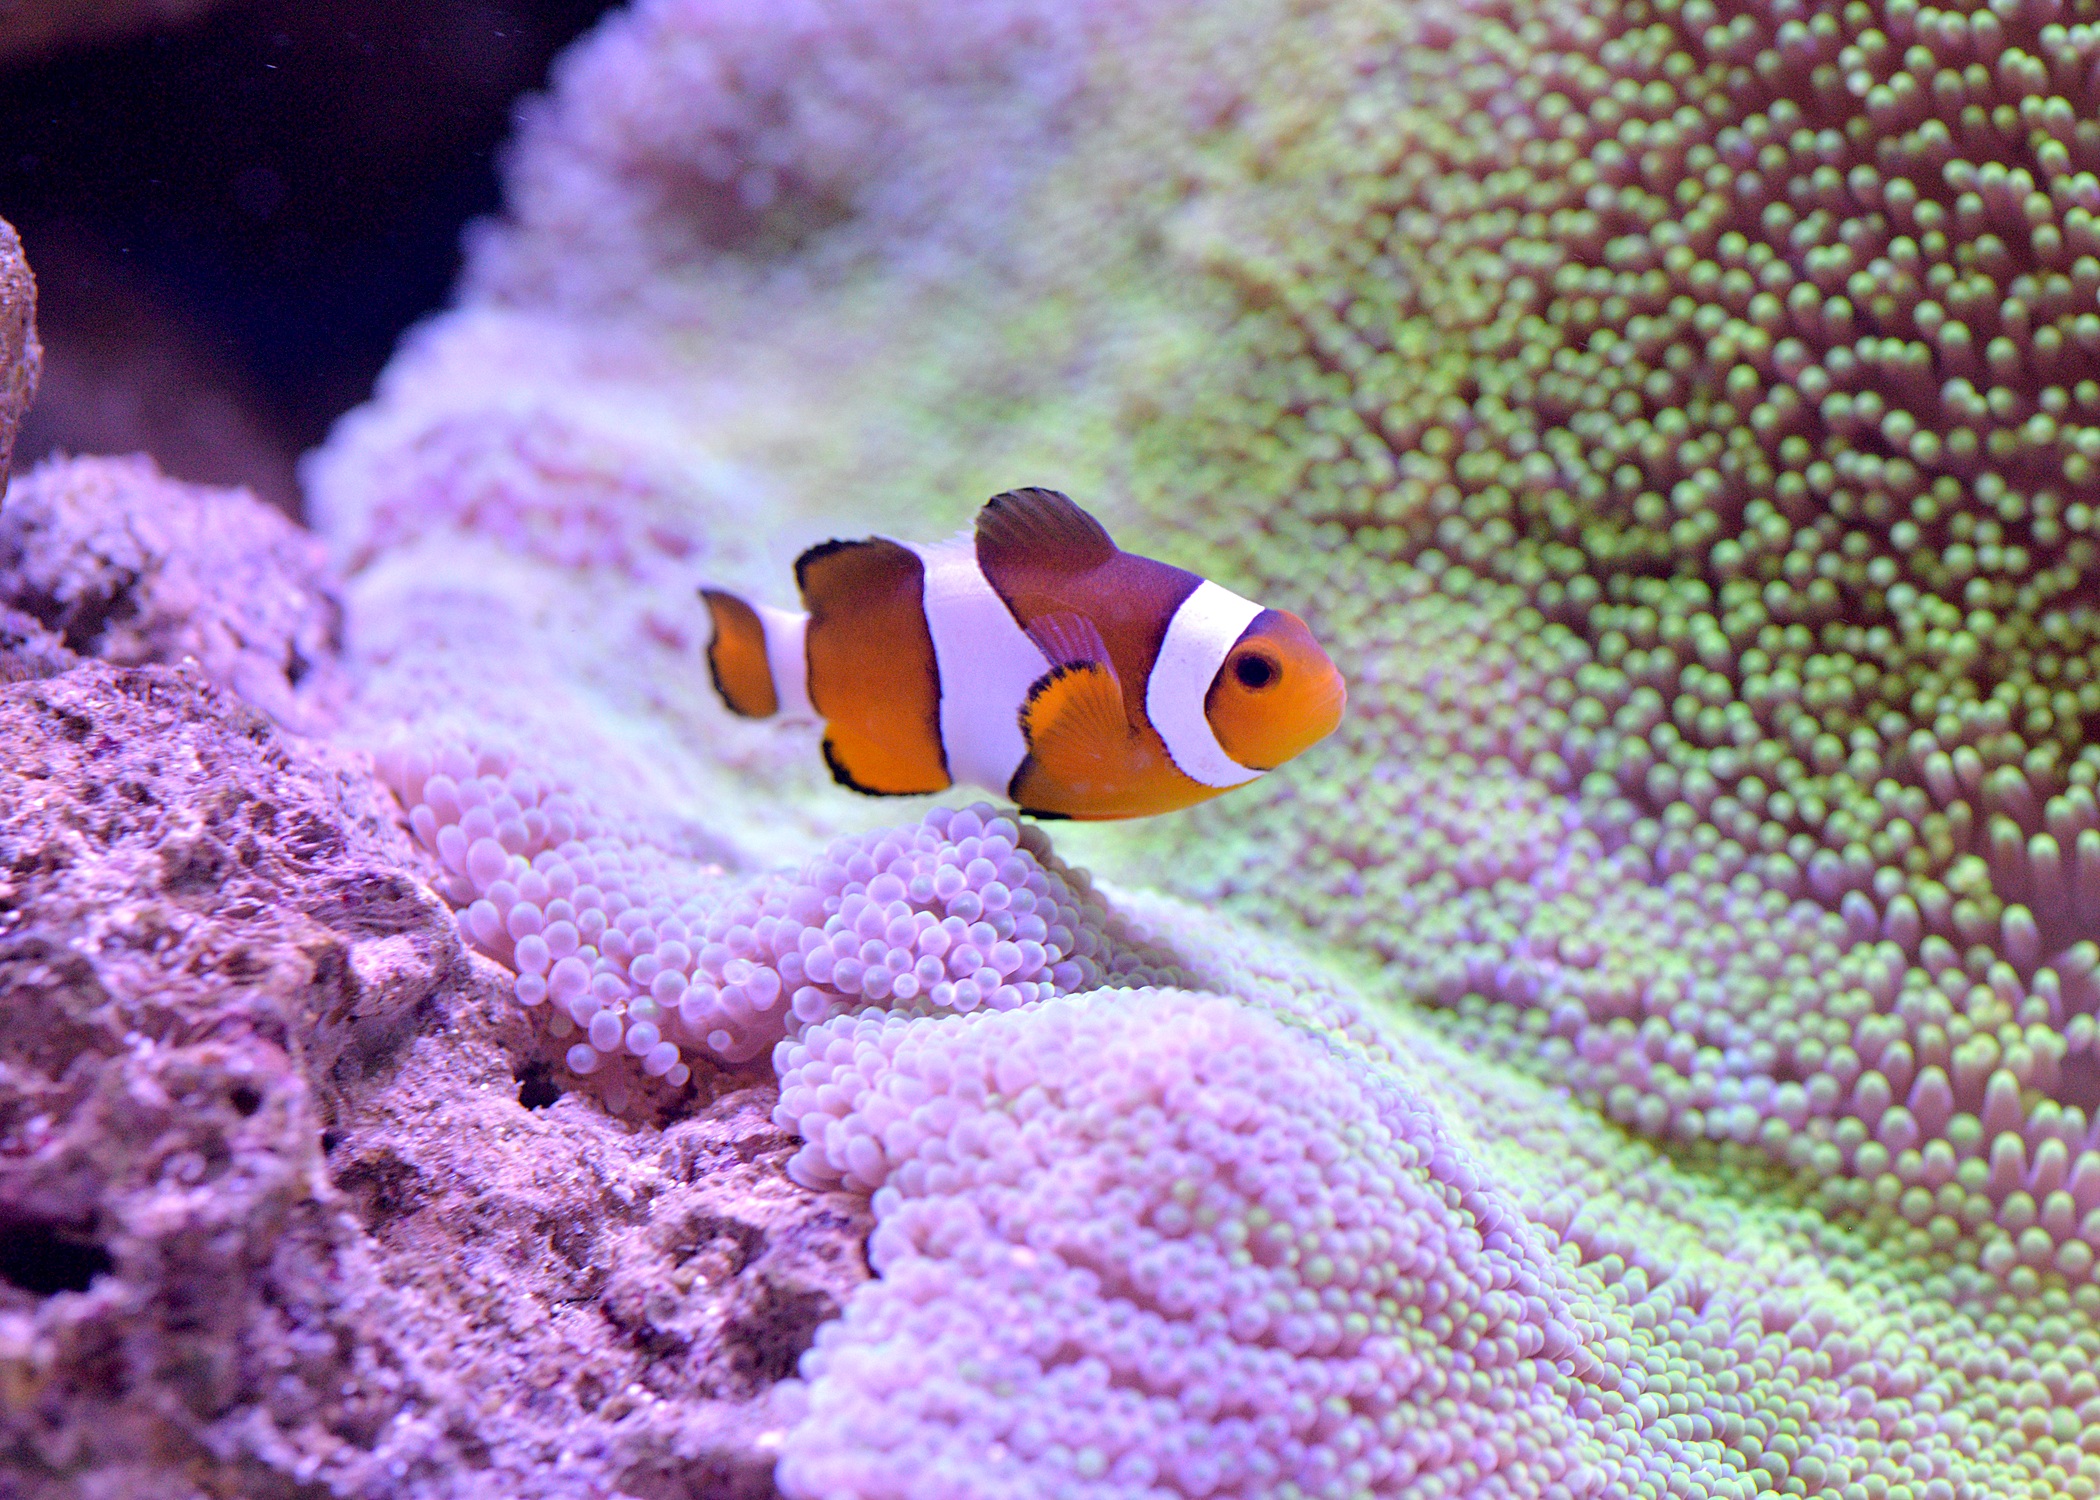
sea, underwater, biology, fish, coral, coral reef, clown fish, reef, nemo, aquarium, macro photography, organism, clownfish, anemone fish, reeve, marine biology, coral reef fish, marine invertebrates, pomacentridae